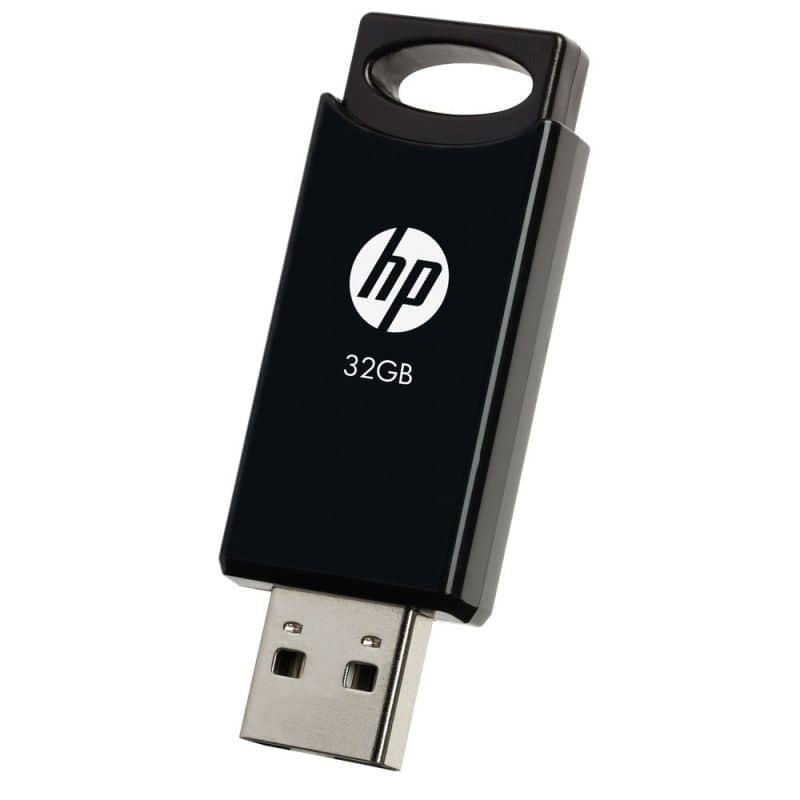
HP USB2.0 v212b 32GB
Brand: Darrahopens
HP USB2.0 V212B 32GB
Category: Electronics > Electronics Accessories > Memory Accessories